German Historical Institute Paris

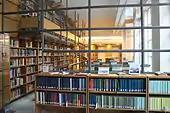
Library of the GHIP

The library of the GHIP is accessible for all scholars free of cost after the issuing of a library card. Forty-six reading stations and four catalogue terminals with Internet access are available in the reading room. The institute's library is a reference library; therefore, no items can be borrowed from the library's holdings. The library is connected to the German interlibrary loan. At present, it holds a total of approximately 120,000 media items and 350 continuously maintained periodicals. Besides its extensive collection on German and French history, the library has extensive special material on the relations between Germany and France as well as numerous items on western European history and German national history. A significant focus of the periodical collection is set on German regional journals. The library blogs Franco-Fil and Germano-Fil for information resources in France and Germany as well as regularly occurring seminars on information competence provide a useful research support for scholars.